Petroleum industry in Colombia

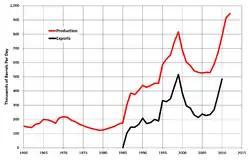
Colombia petroleum production (red) and exports (black)

Colombia became an oil exporter in the mid-1980s and has remained that, as a result of policy changes made in 2003. Colombia exports about half of its production, most of it to the United States. Although the share of oil in gross domestic product (GDP) has remained between 2 and 4 percent since 1990, its share of total Colombian exports has been between 20 and 30 percent since 1995, and it has generated important revenues for the nation's public finances. In 2006 oil and derivatives accounted for 26 percent of total exports (18.6 percent for oil and 7.4 percent for derivatives). Oil is particularly important because of its fiscal implications, which cut across several dimensions.